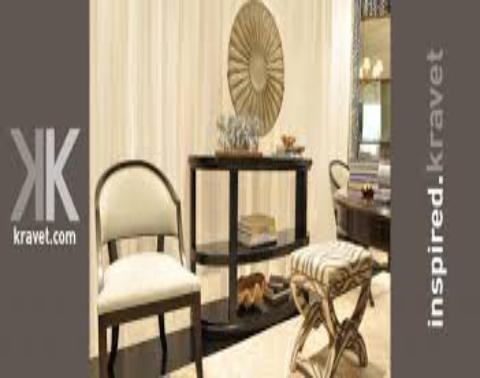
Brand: Kravet
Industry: Necessities